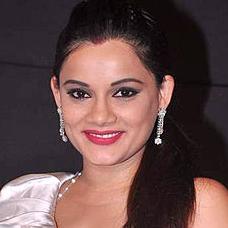
Age: 30